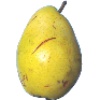
Label: Pear Monster 1